The Lesser Bohemians

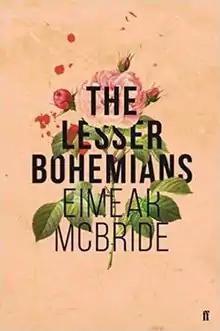

The Lesser Bohemians is the second novel by Eimear McBride. It was published on 1 September 2016 and won the James Tait Black Memorial Prize in 2017.